Guianan moist forests

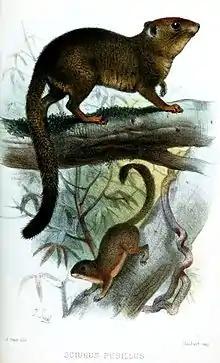
The Neotropical pygmy squirrel ("Sciurillus pusillus") is endemic.

More than 220 species of mammals have been identified in Guyana alone, of which more than 100 are bats.